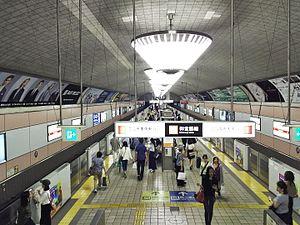
Shinsaibashi est une station du métro d'Osaka sur les lignes Midōsuji et Nagahori Tsurumi-ryokuchi dans l'arrondissement de Chūō à Osaka.